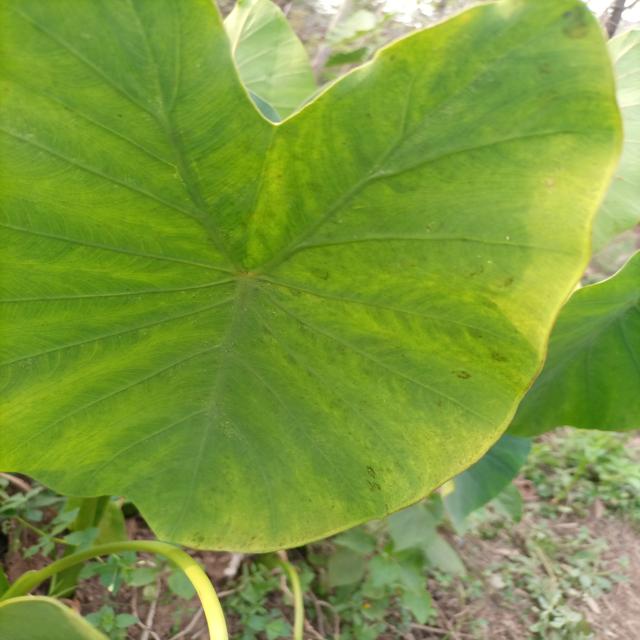
Label: Healthy